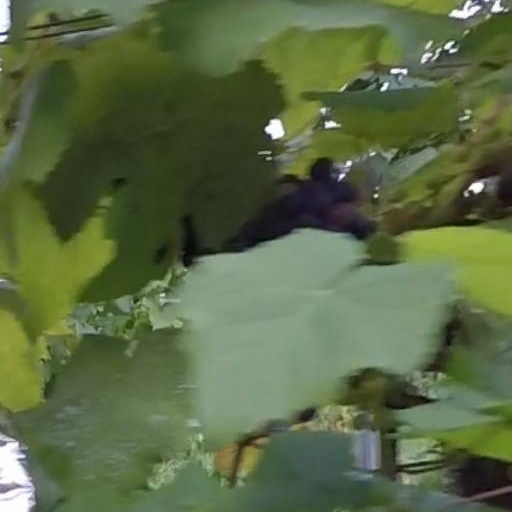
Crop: grape